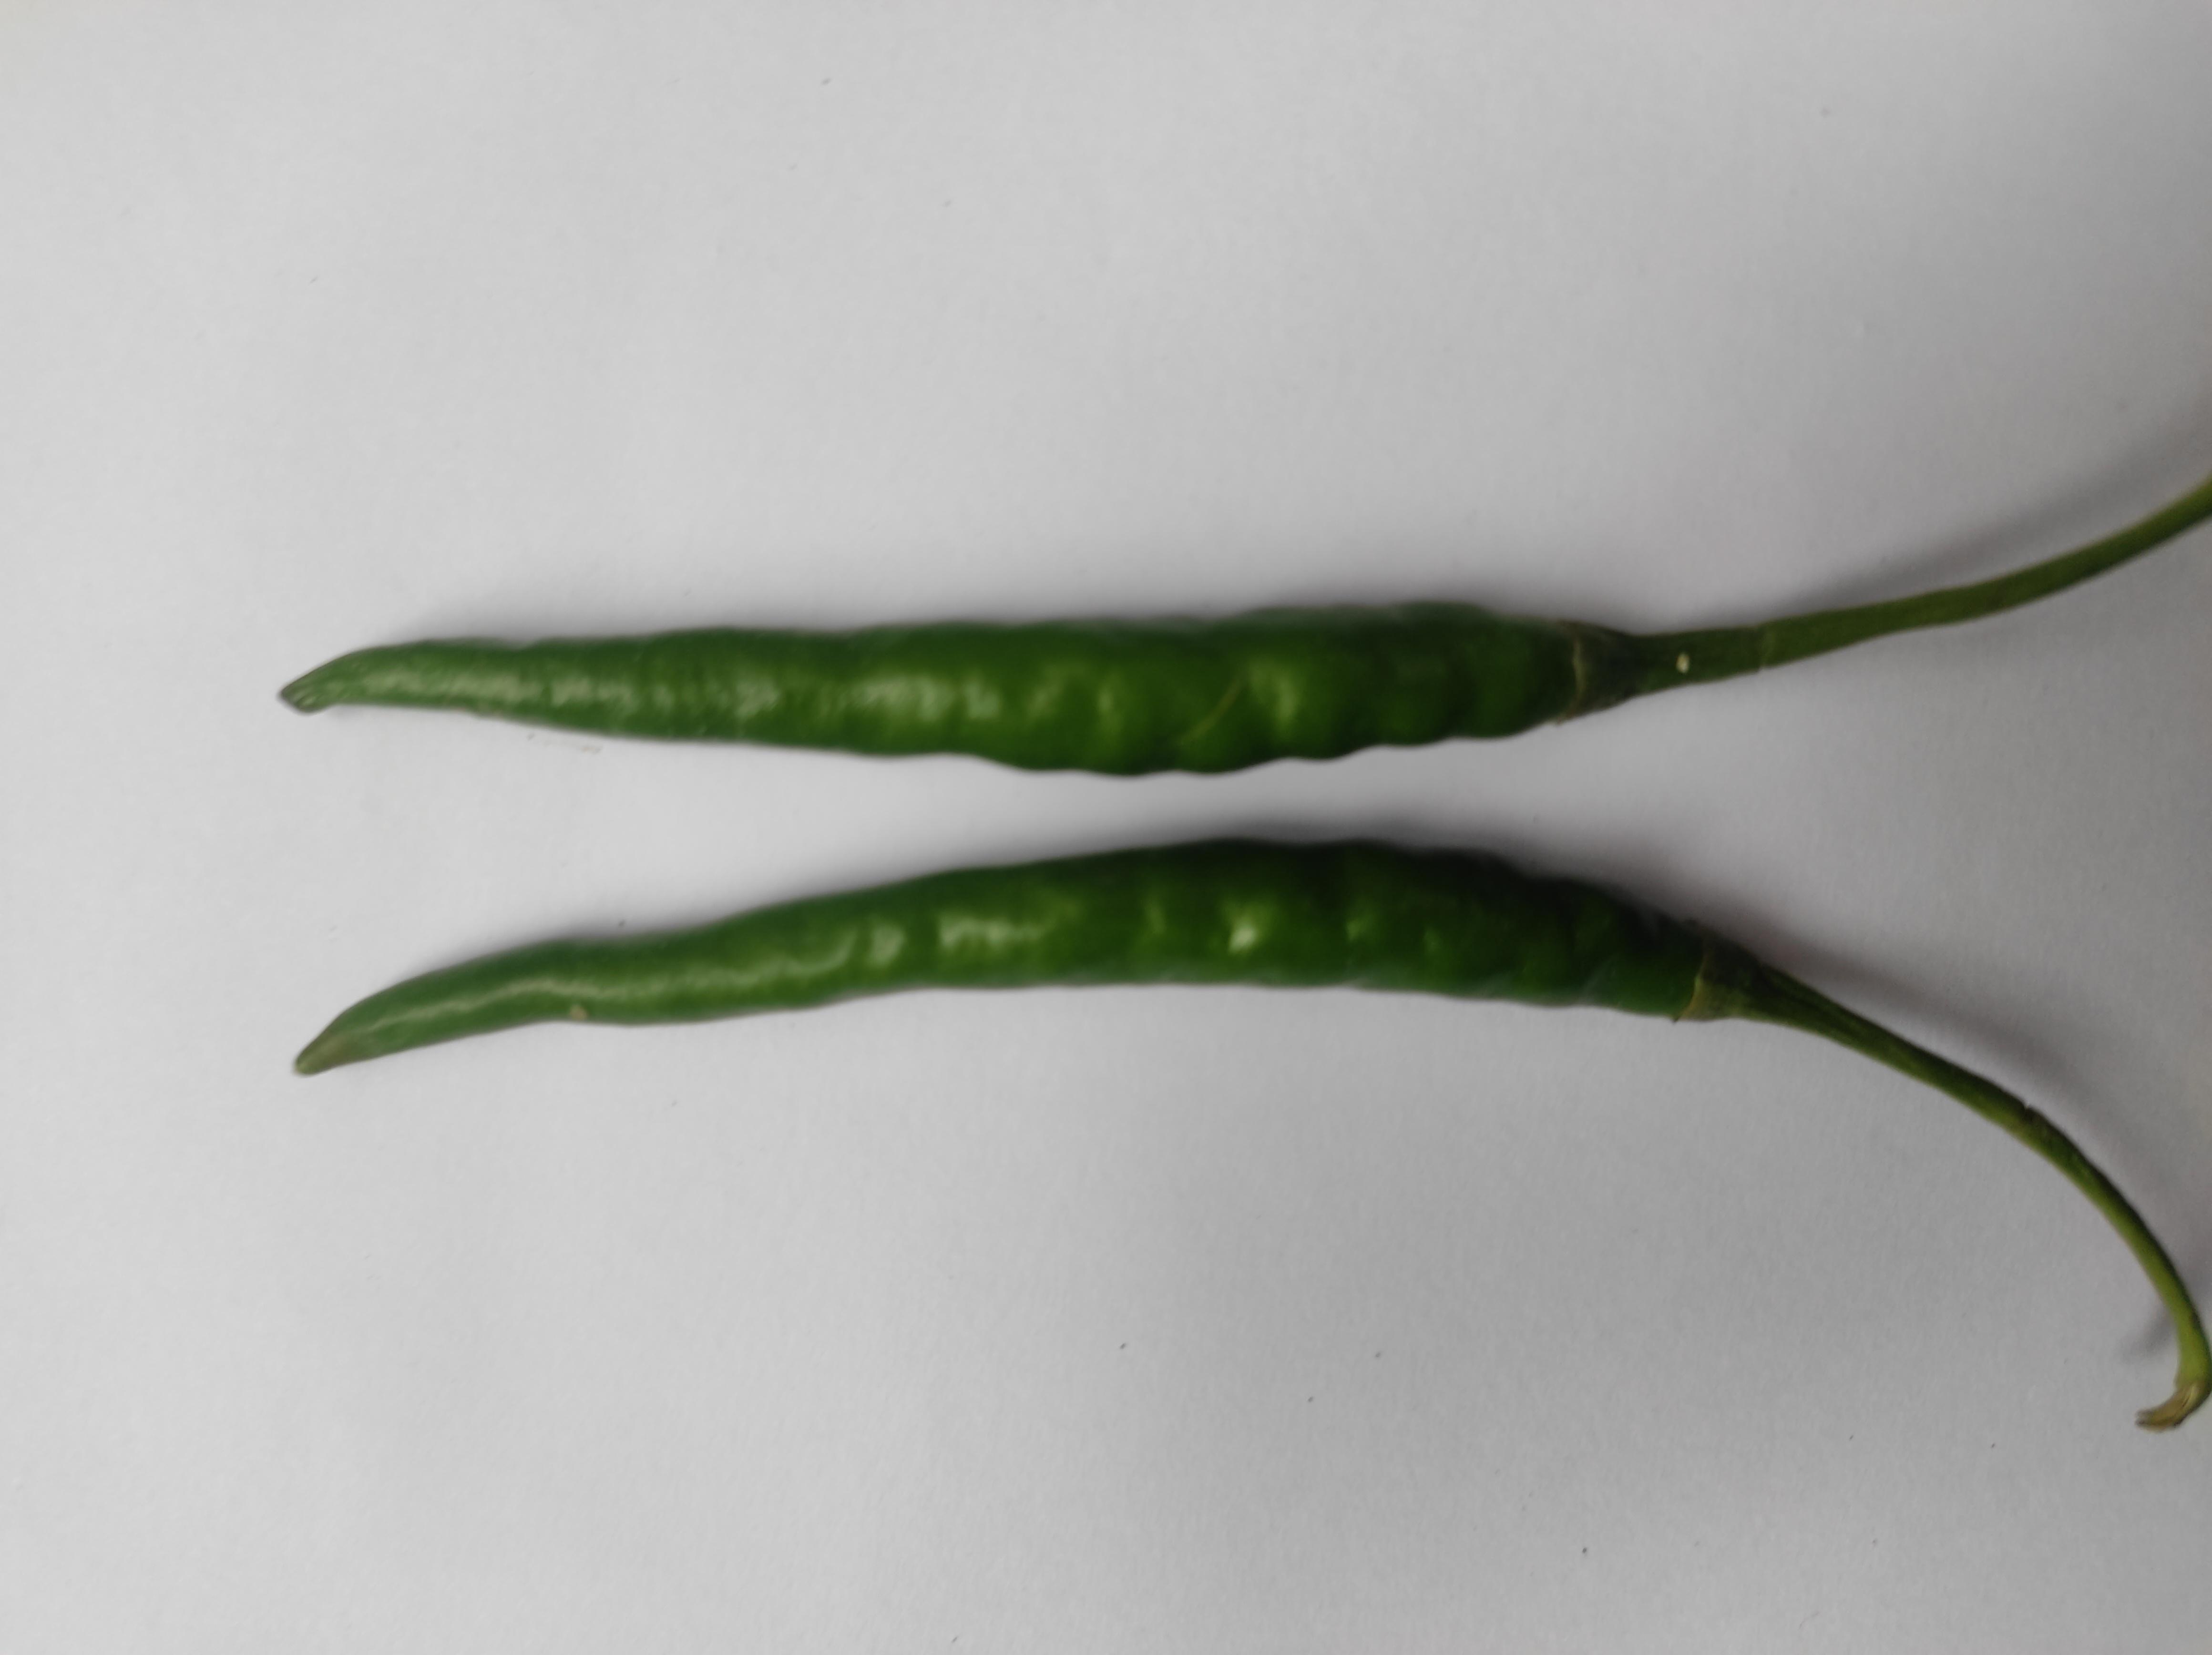
Label: Green Chili